Trumpan Church

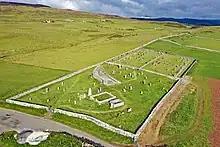
Aerial view of Trumpan churchyard

Trumpan Church is a ruined medieval church located on the Isle of Skye in Scotland. In 1578, the church was the site of a brutal massacre of the Clan MacLeod by Clan Macdonald, (also known as Clan Ranald) of South Uist. The attack was in retaliation for the massacre of hundreds of members of Clan Macdonald on the island of Eigg the previous year. The church and surrounding graveyard contain late medieval carved gravestones. Historic Environment Scotland designated the church and surrounding burial ground a scheduled monument in 1936.